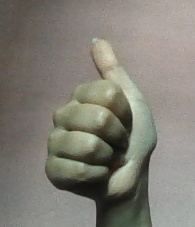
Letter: aleff